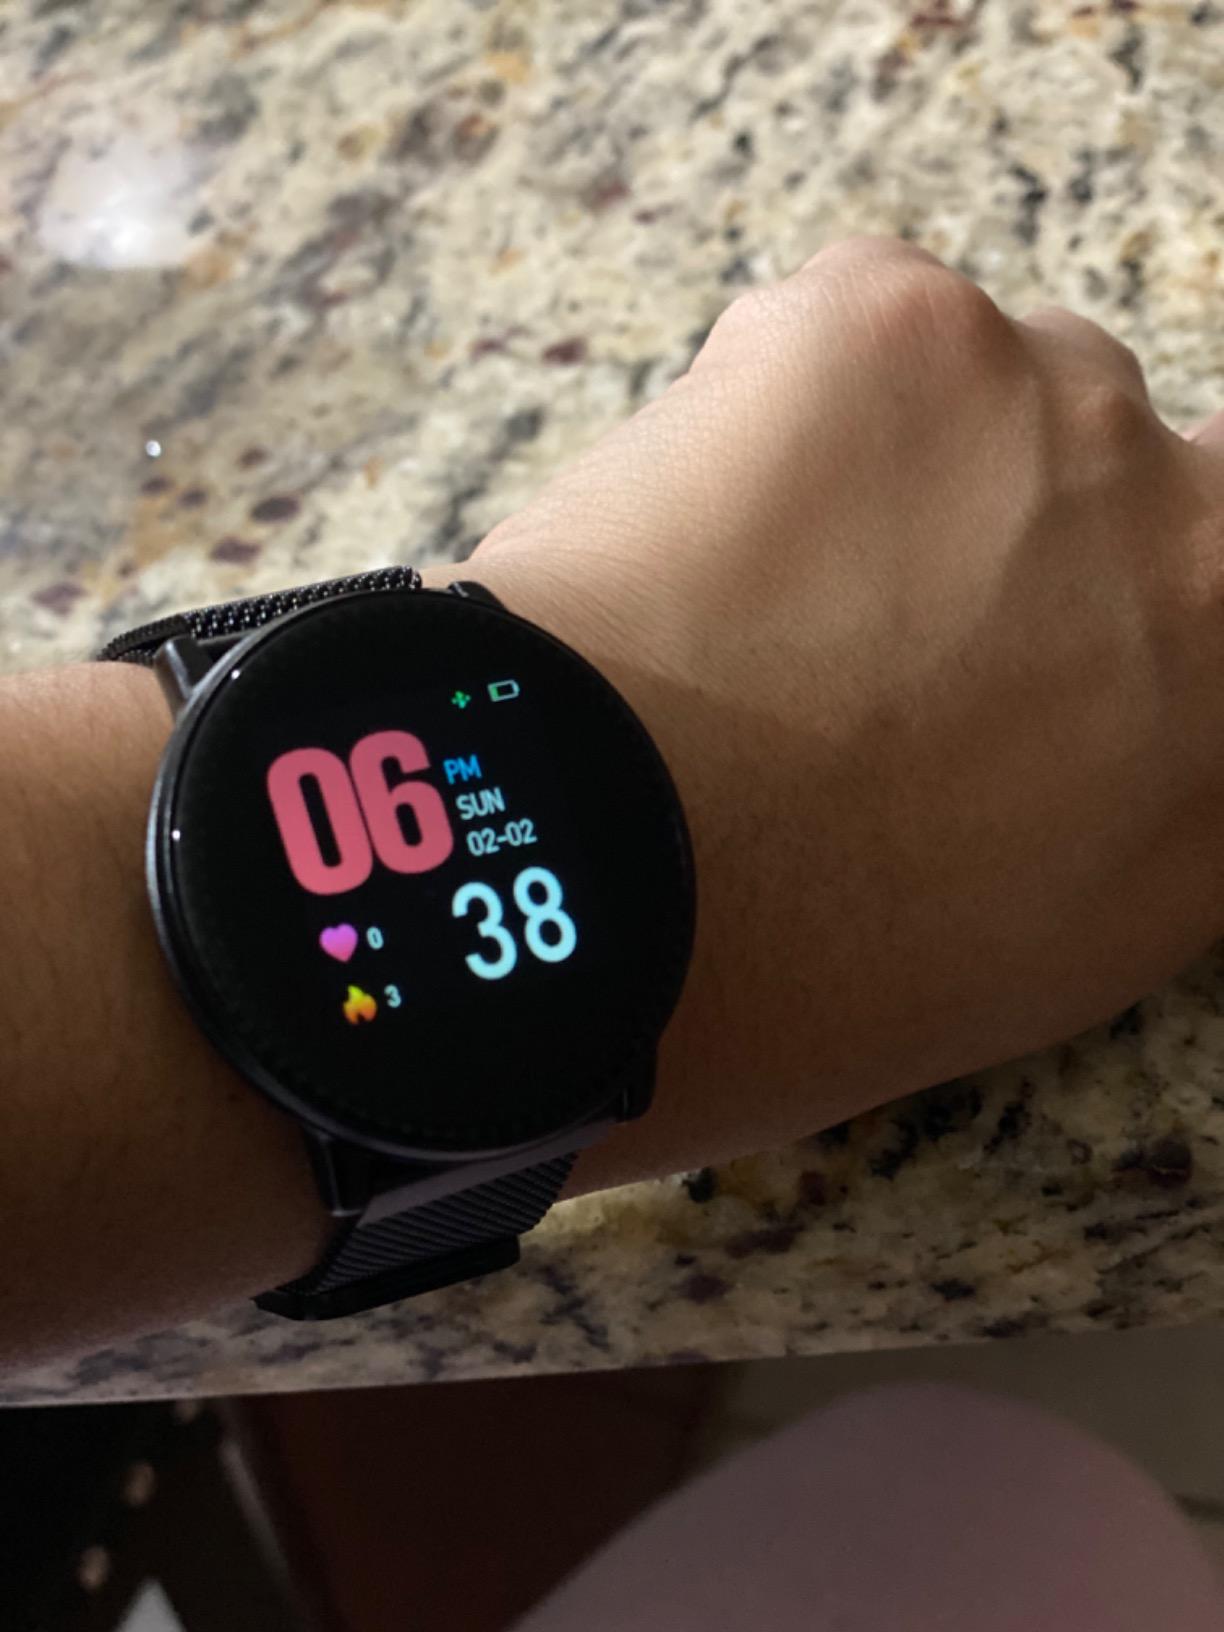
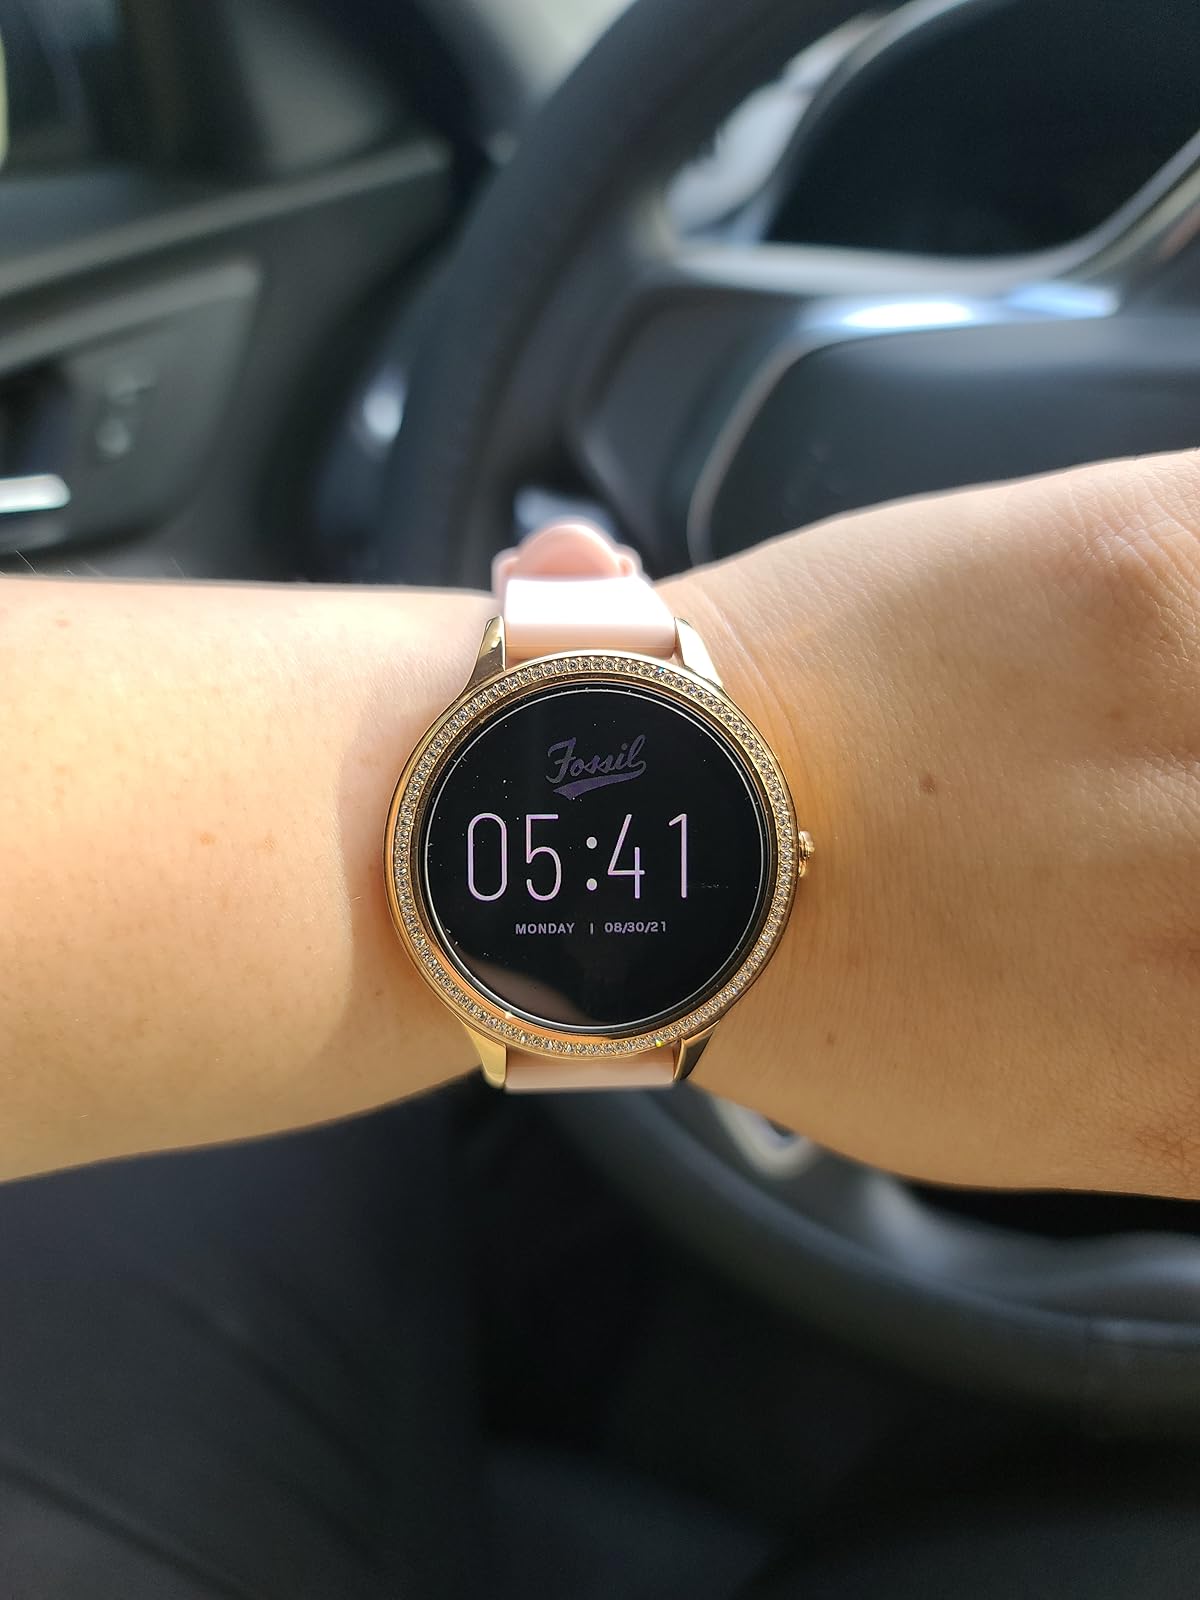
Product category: smartwatch
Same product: no